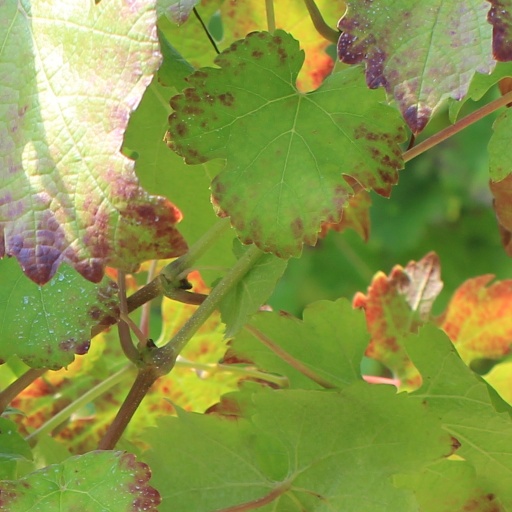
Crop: grape